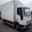
Label: truck